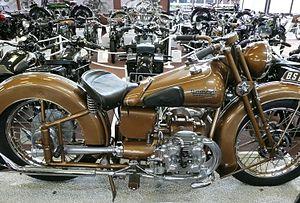
Un moteur avec cylindres en H est une architecture de moteur à combustion interne qui se présente comme deux moteurs à cylindres opposés à plat, enfermés l'un au-dessus de l'autre dans un seul carter. Les deux vilebrequins sont calés angulairement, pour une régularité de fonctionnement optimum, et accouplés par un ou plusieurs engrenages. L'axe final est relié à la transmission finale du véhicule à entraîner, ou reçoit une hélice, dans le cas de montage sur un avion.
Brough Superior était une marque de motos anglaise créée en 1919 par Georges Brough et disparue en 1940. Elle est relancée en France en 2019 à Toulouse.